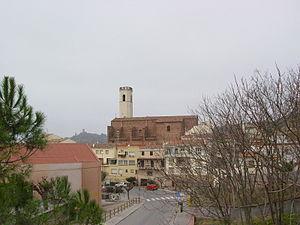
Vacarisses est une commune de la province de Barcelone, en Catalogne, en Espagne, de la comarque du Vallès Occidental.